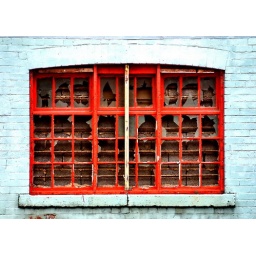
Blocked up window of industrial building in Leeds